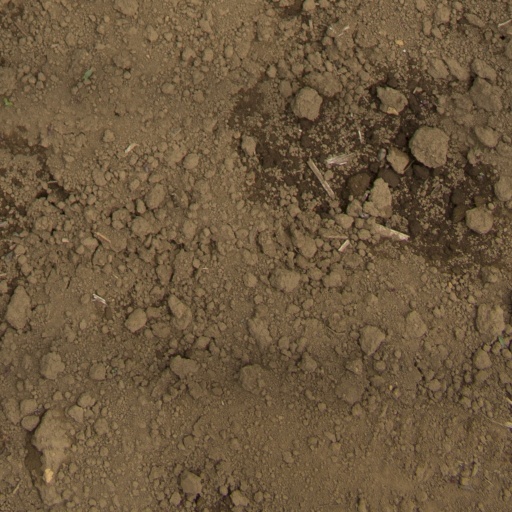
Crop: Jerusalem artichoke